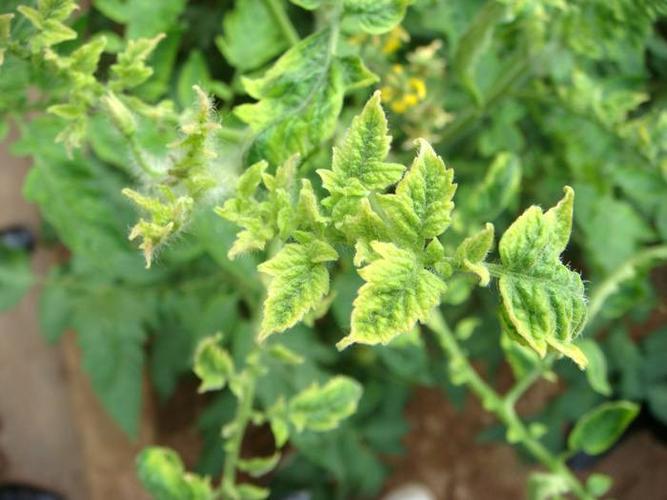
Plant: Tomato
Disease: tomato yellow leaf curl virus